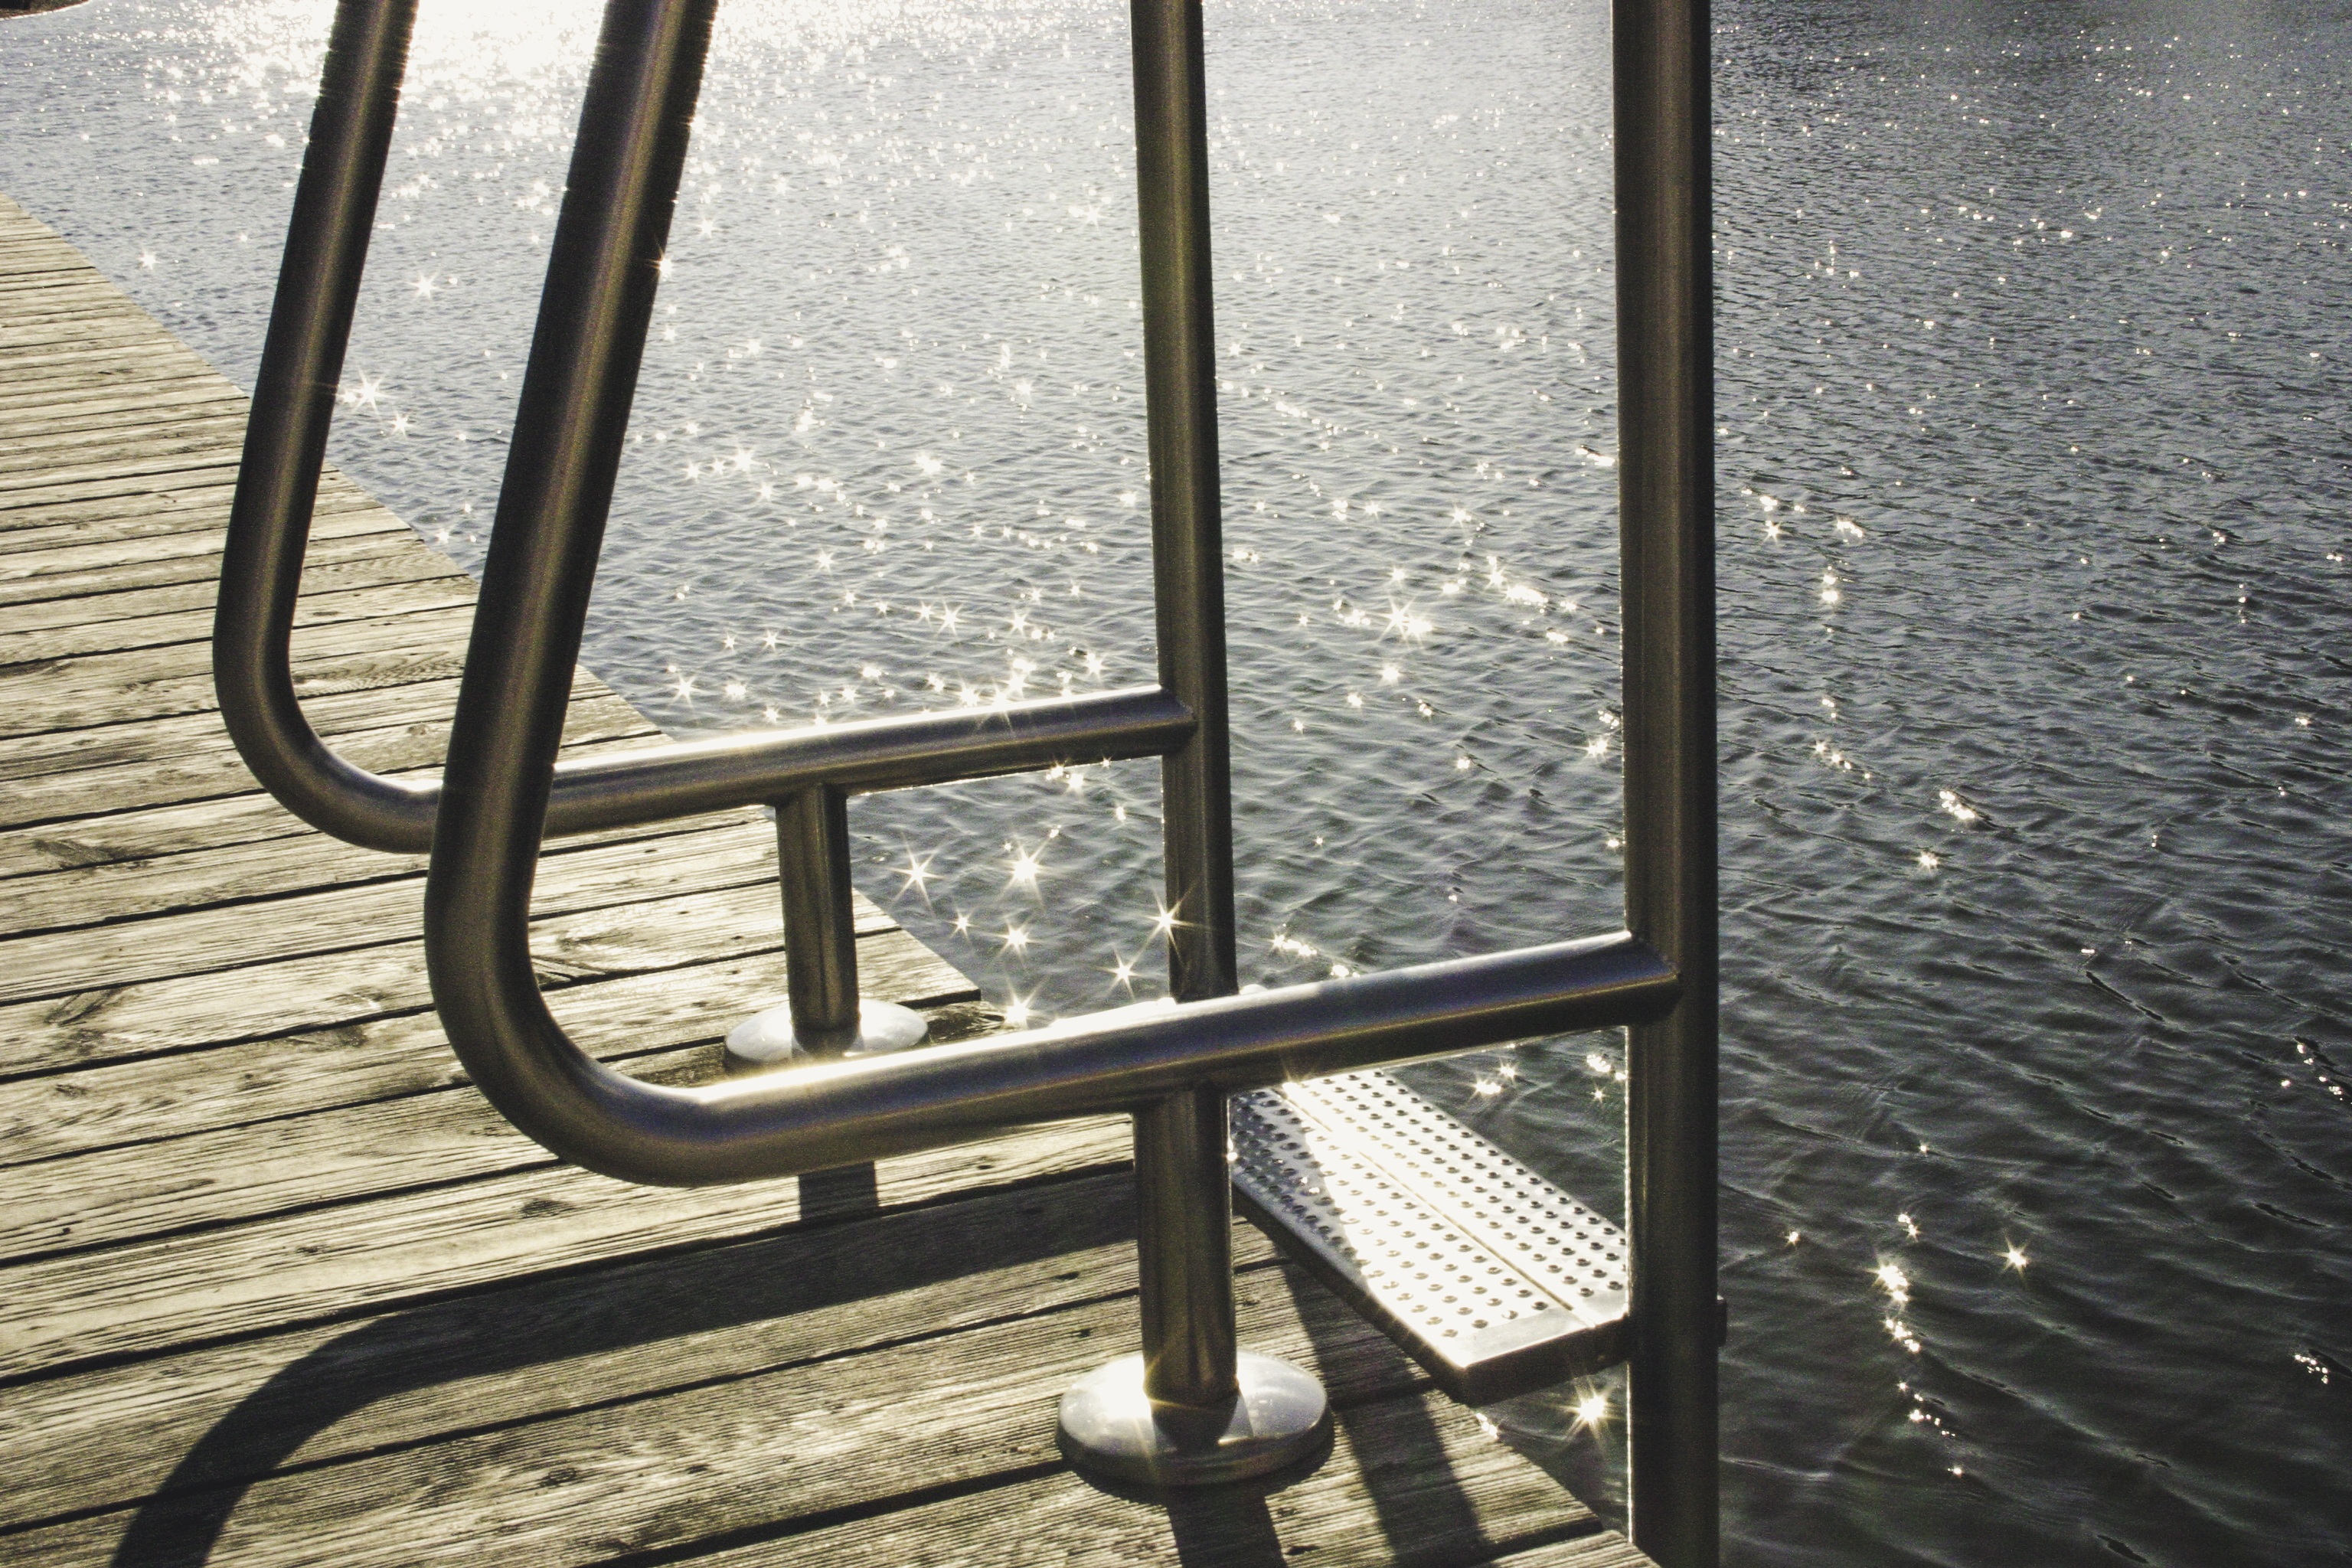
water, wood, chair, window, lake, summer, swim, young, furniture, leisure, lighting, material, glitter, handrail, fun, head, party, dynamic, iron, waters, water sports, water surface